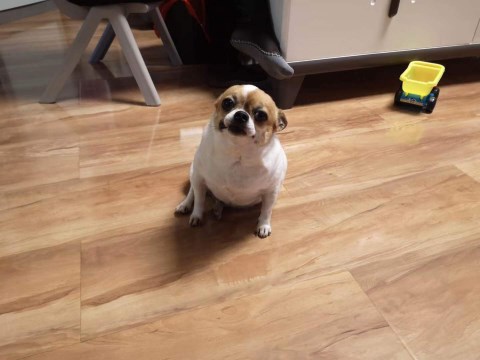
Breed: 420-n000124-Chihuahua